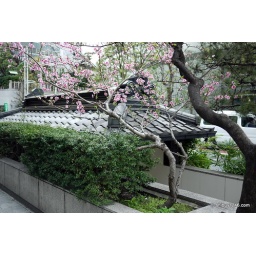
The main structure is below ground, but just the roof pops out onto street level.